Europos Parkas

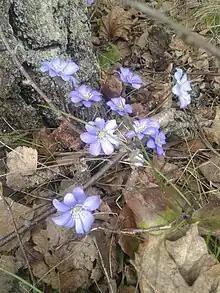
Violet flowers in Parkas. These flowers are common near the entrance.

The sculptures are very diverse – from those leaning to the ground to those standing up to ten meters high, from covering just one square meter or others covering 3135 square meters of land. All exhibits weight about 1,000 tons – so much stone, wood, concrete and other materials were used to create the museum in the open air.